Norton Cemetery, Sheffield

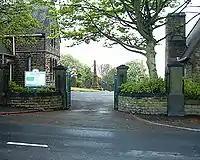
The cemetery's entrance gate

Norton Cemetery is one of the city of Sheffield's many cemeteries. It was opened on 6 June 1869, and covers .